Abraham Lincoln

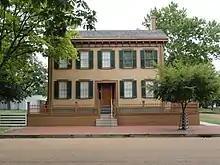
Lincoln's home in Springfield, Illinois, where he resided from 1844 until becoming president in 1861

Some historians, such as Michael Burlingame, identify Lincoln's first romantic interest as Ann Rutledge, a young woman also from Kentucky whom he met when he moved to New Salem, Illinois. Lewis Gannett, however, disputes that the evidence supports a romantic relationship between the two. David Herbert Donald states that "How that friendship [between Lincoln and Rutledge] developed into a romance cannot be reconstructed from the record". Rutledge died on August 25, 1835, of typhoid fever. Lincoln took her death very hard, sinking into a serious depression and contemplating suicide.